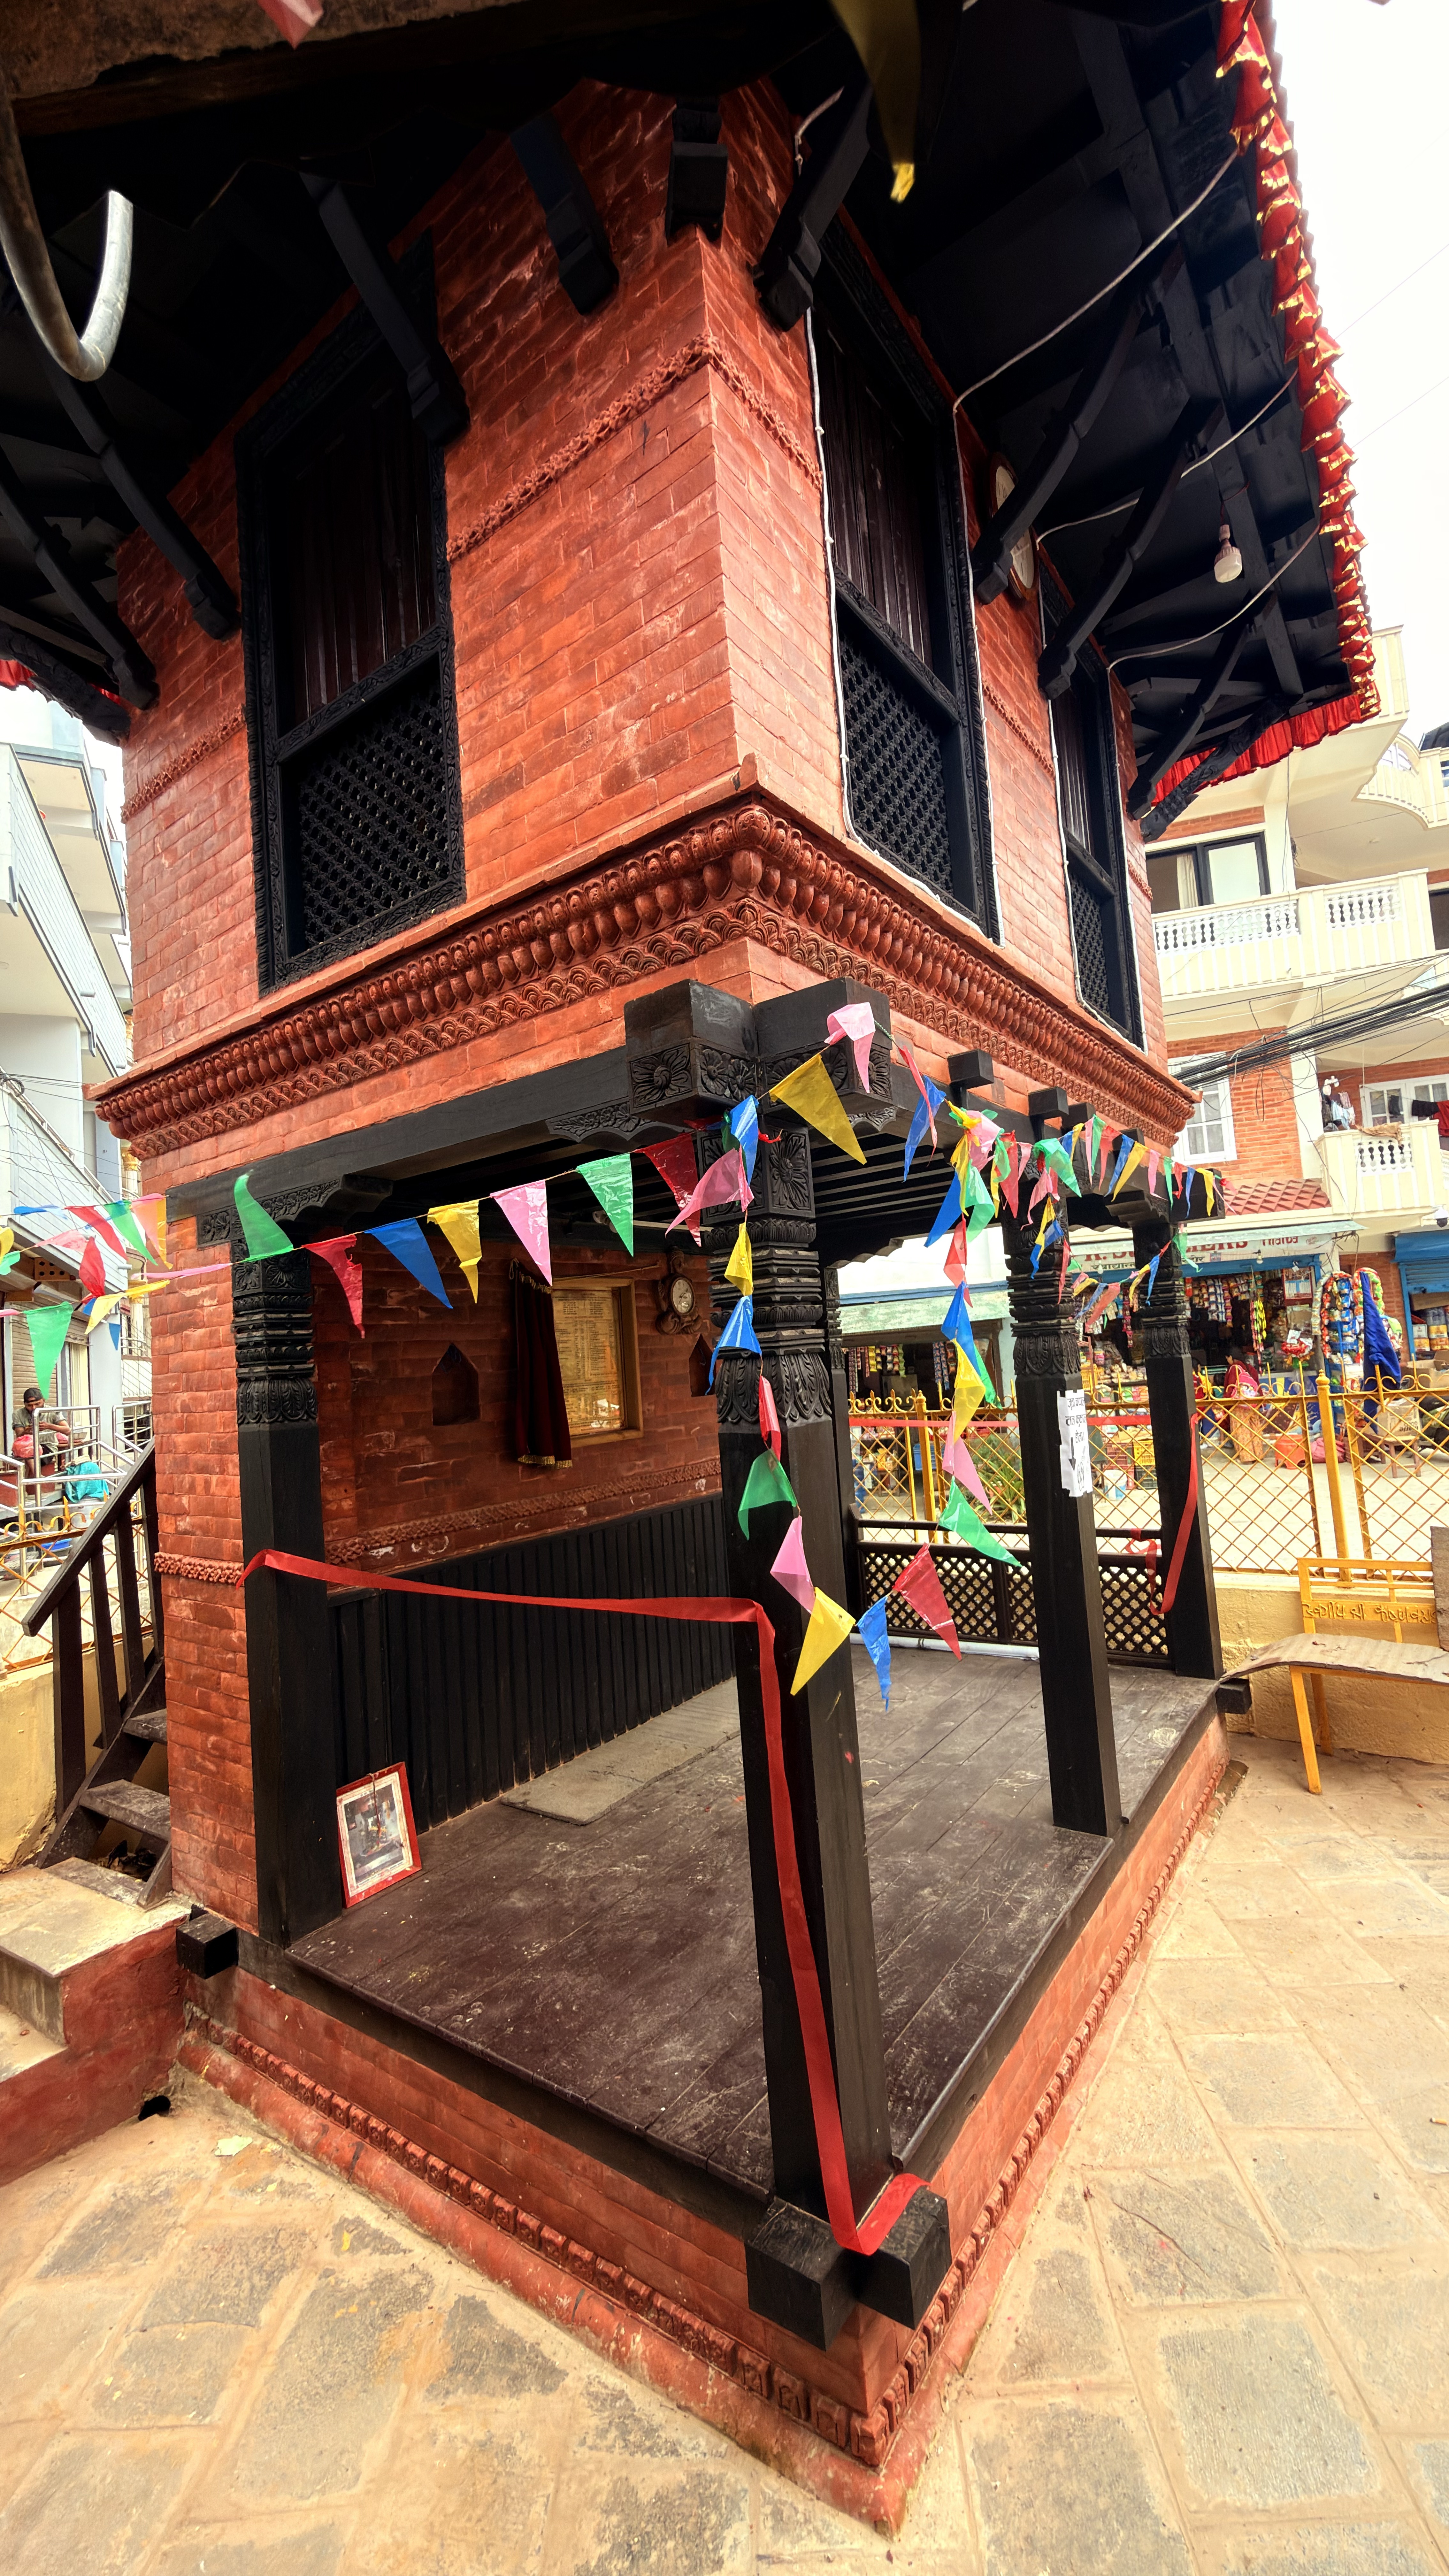
Heritage site: Prakashashwor_Mahadev_Temple